Hyloxalus

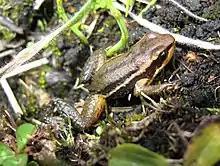
"Hyloxalus anthracinus"

Most species deposits their eggs in terrestrial nests and transport the tadpoles to pools on the forest floor or in backwaters of streams. "Hyloxalus chlorocraspedus" uses pools formed in fallen trees.